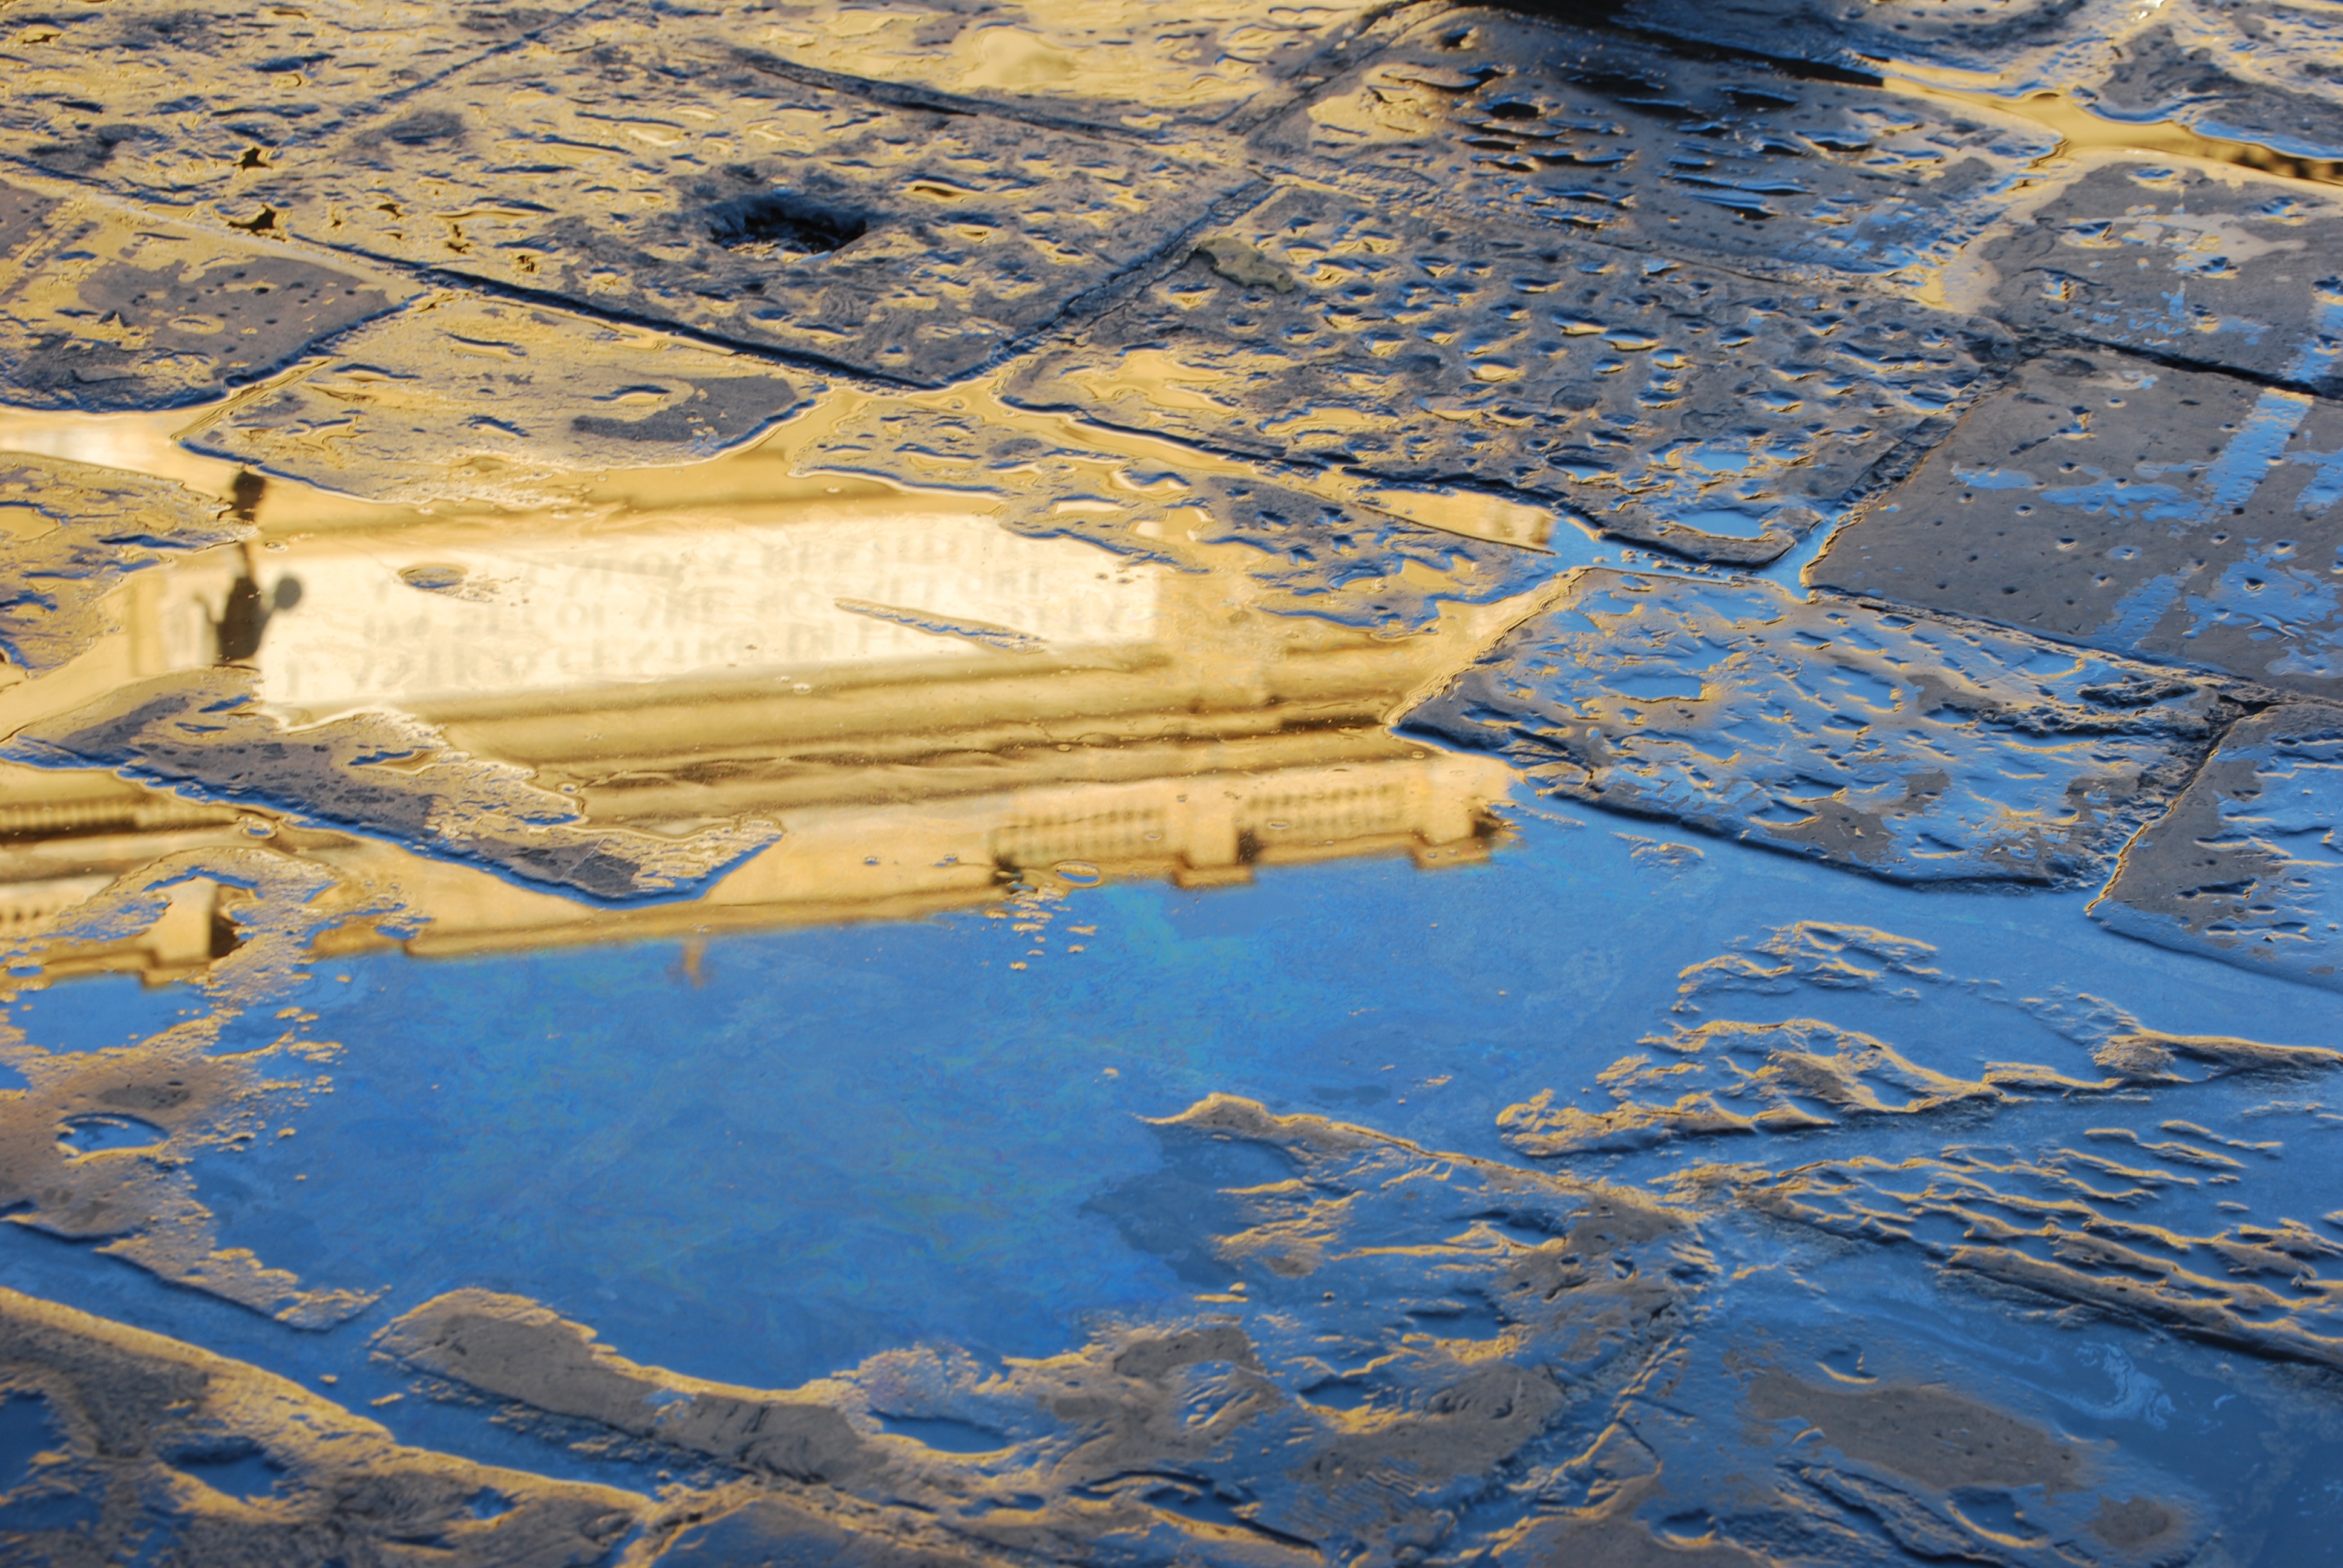
sea, water, sand, rock, reflection, geology, florence, firenze, cobble stone, aerial photography